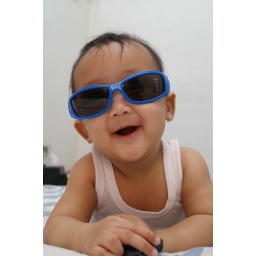
Faizah in blue glasses